Visayan pop

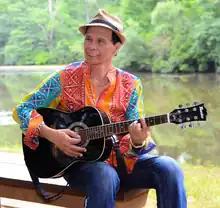
Max Surban (pictured)

Cebuano musicians were highly sought after by Manila-based music labels such as Villar Records. Max Surban, dubbed "the King of Visayan Song", and Yoyoy Villame, who both produced songs in Cebuano, were at the height of their fame in the 1970s. In the same decade, Cebuano musicians Tony Blanco, Cacal Blanco, and Mel Libre made it to the top ten of the First Jingle Magazine Songwriting Contest. According to Libre, a Cebuano rock band called Odds & Ends pre-dated Pinoy rock. In the 1980s, the popularity of MTV, an American musical channel that exclusively played American and non-Cebuano songs, shifted music preferences among Cebuanos. Patronage towards Cebuano music declined. The 1990s saw the formation of Cebuano rock bands Local Ground and Mango Jam. However, they wrote their songs in English, not Cebuano.